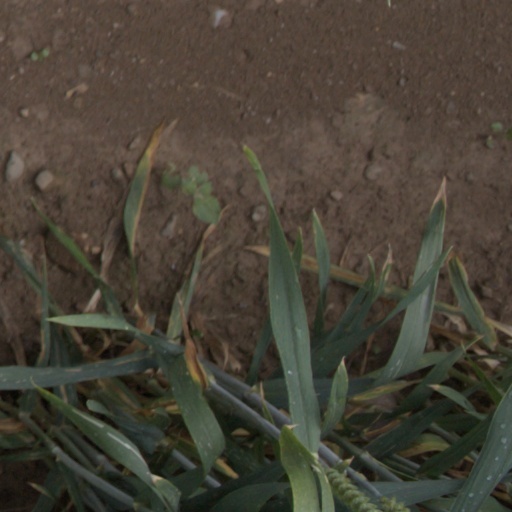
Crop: wheat